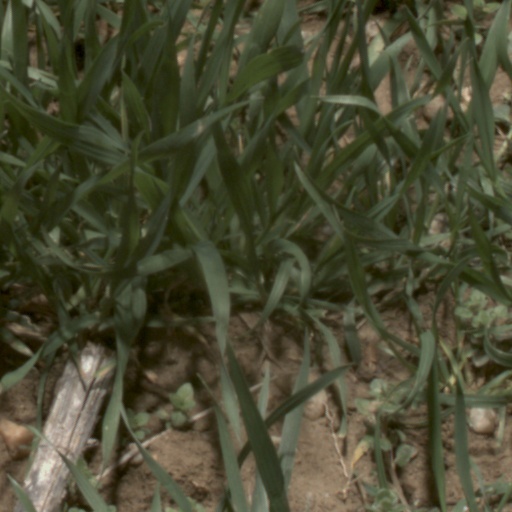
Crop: wheat